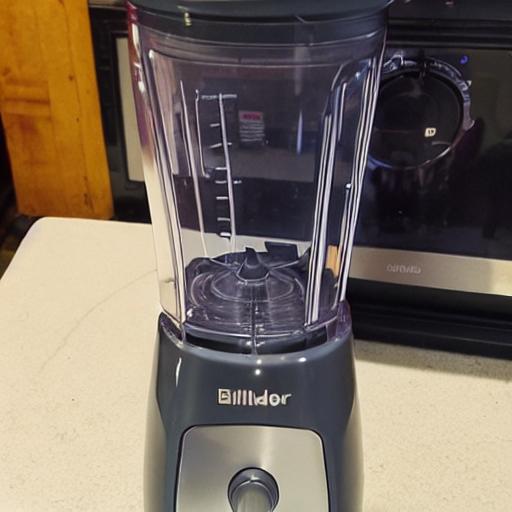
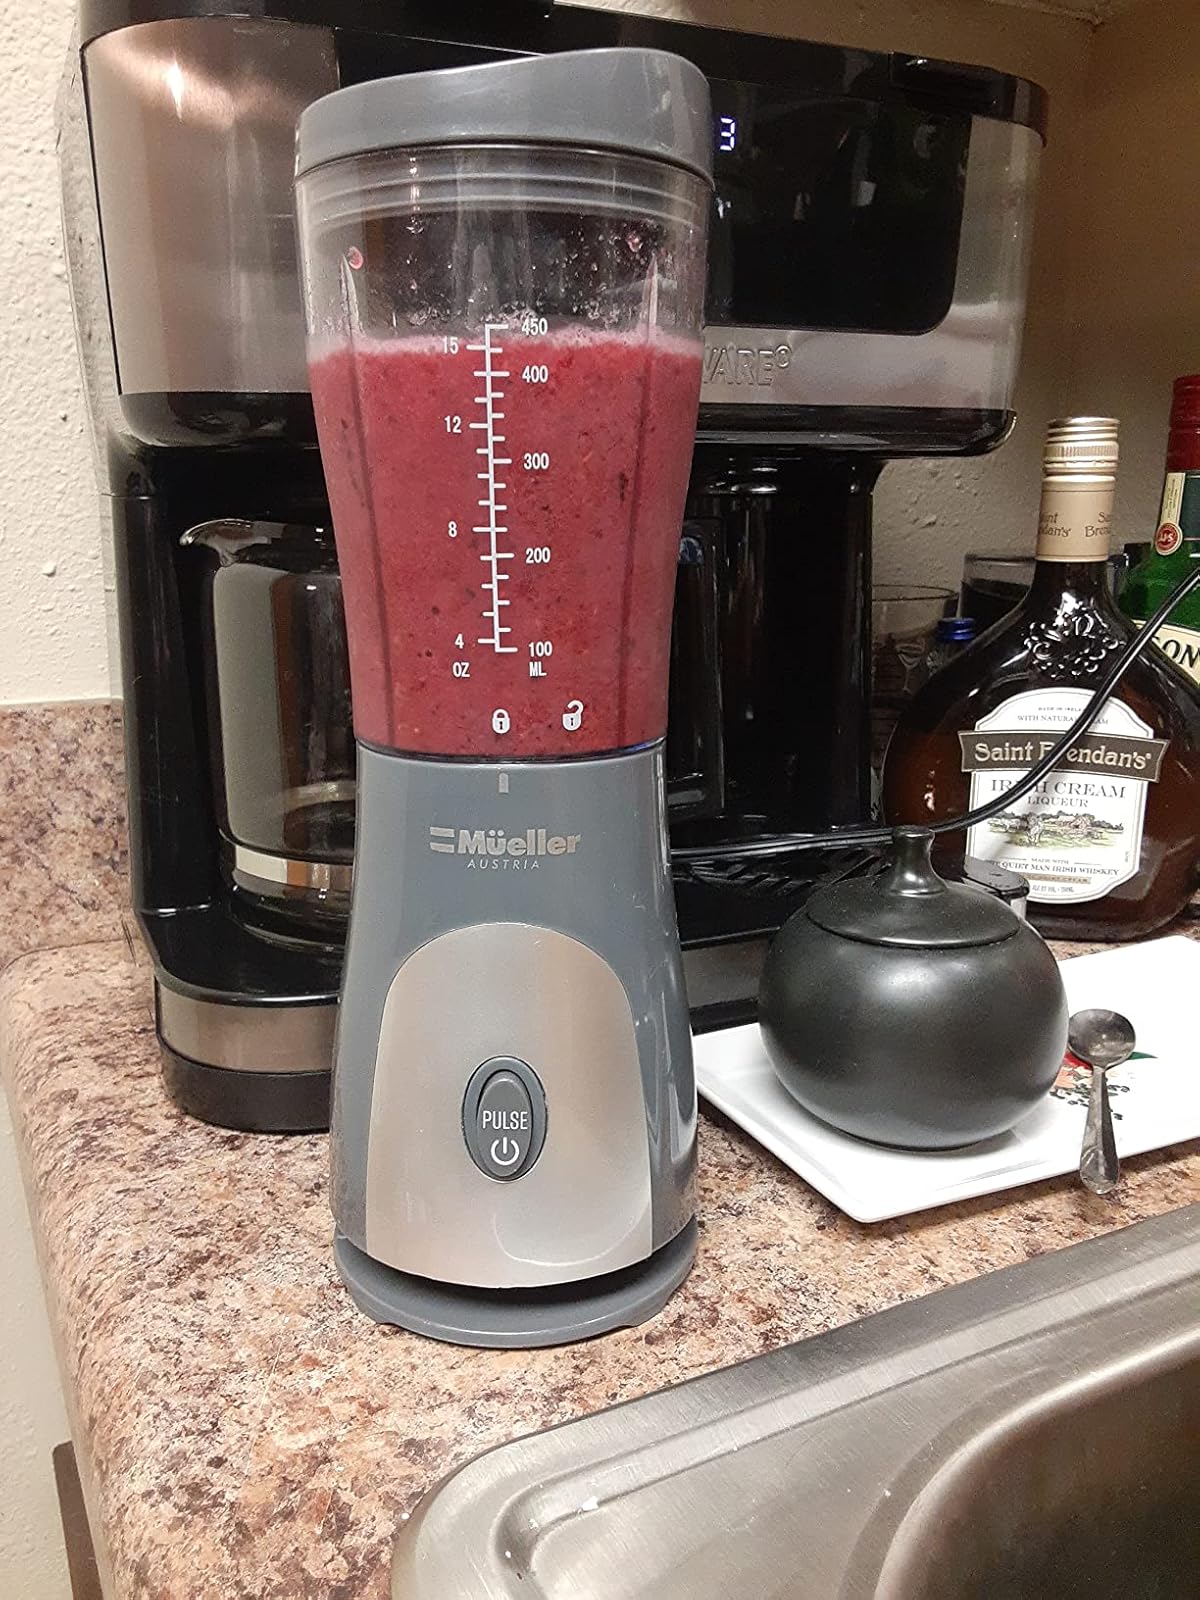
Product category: items_blender
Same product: no